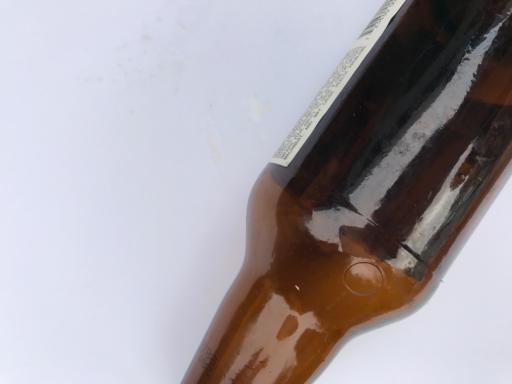
Waste category: glass